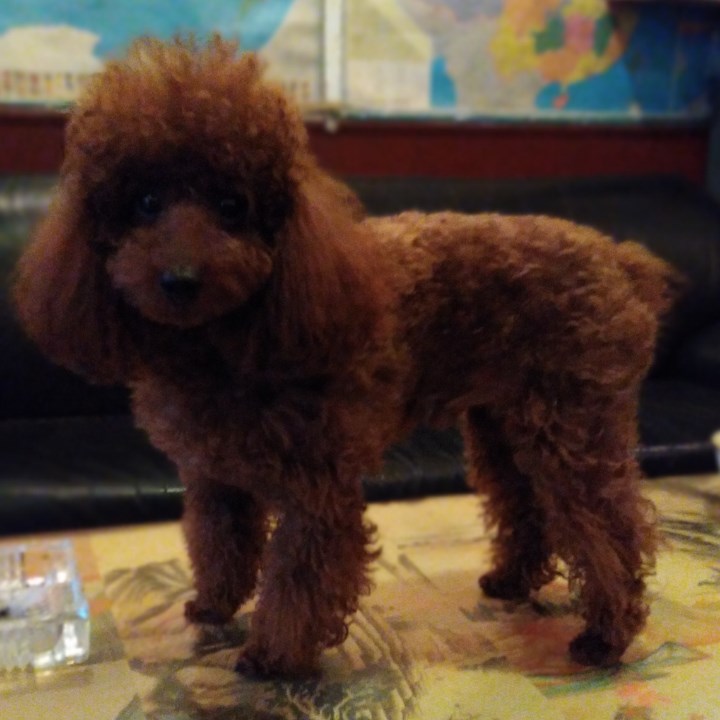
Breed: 7449-n000128-teddy